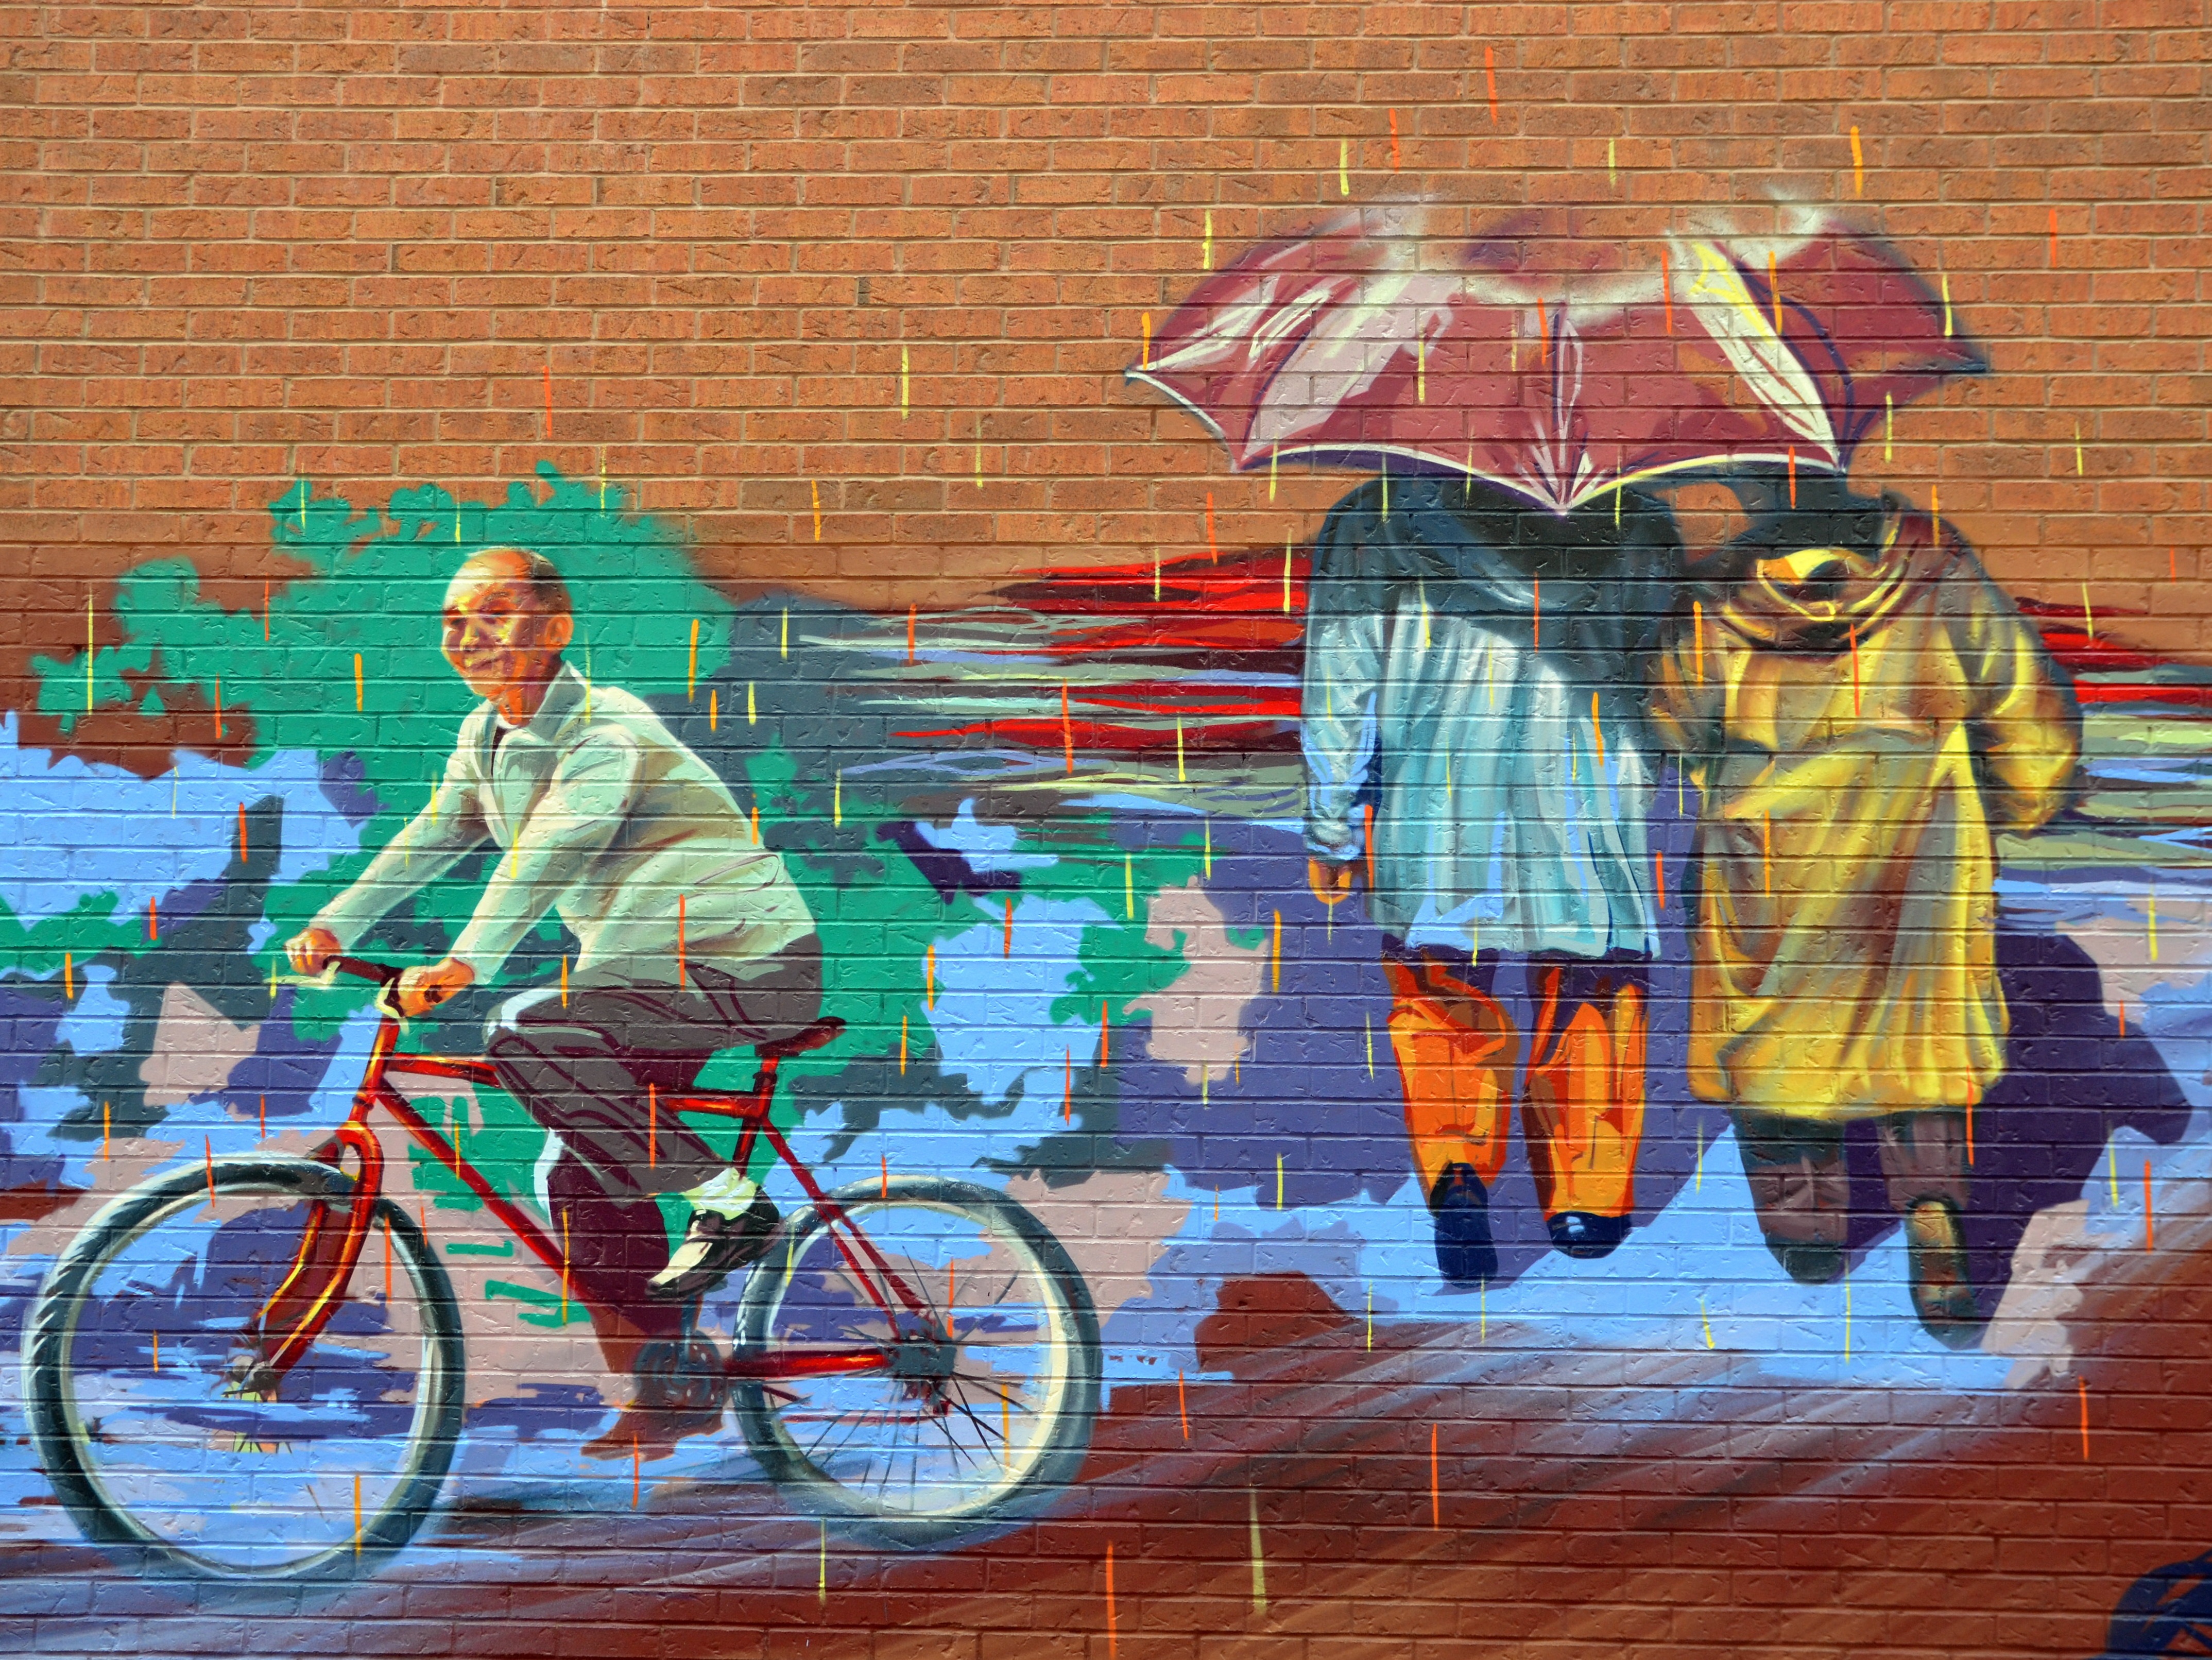
street, vehicle, color, graffiti, painting, art, illustration, mural, culture, oldman, ontario, toronto, chinatown, spadina